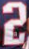
Number: 2